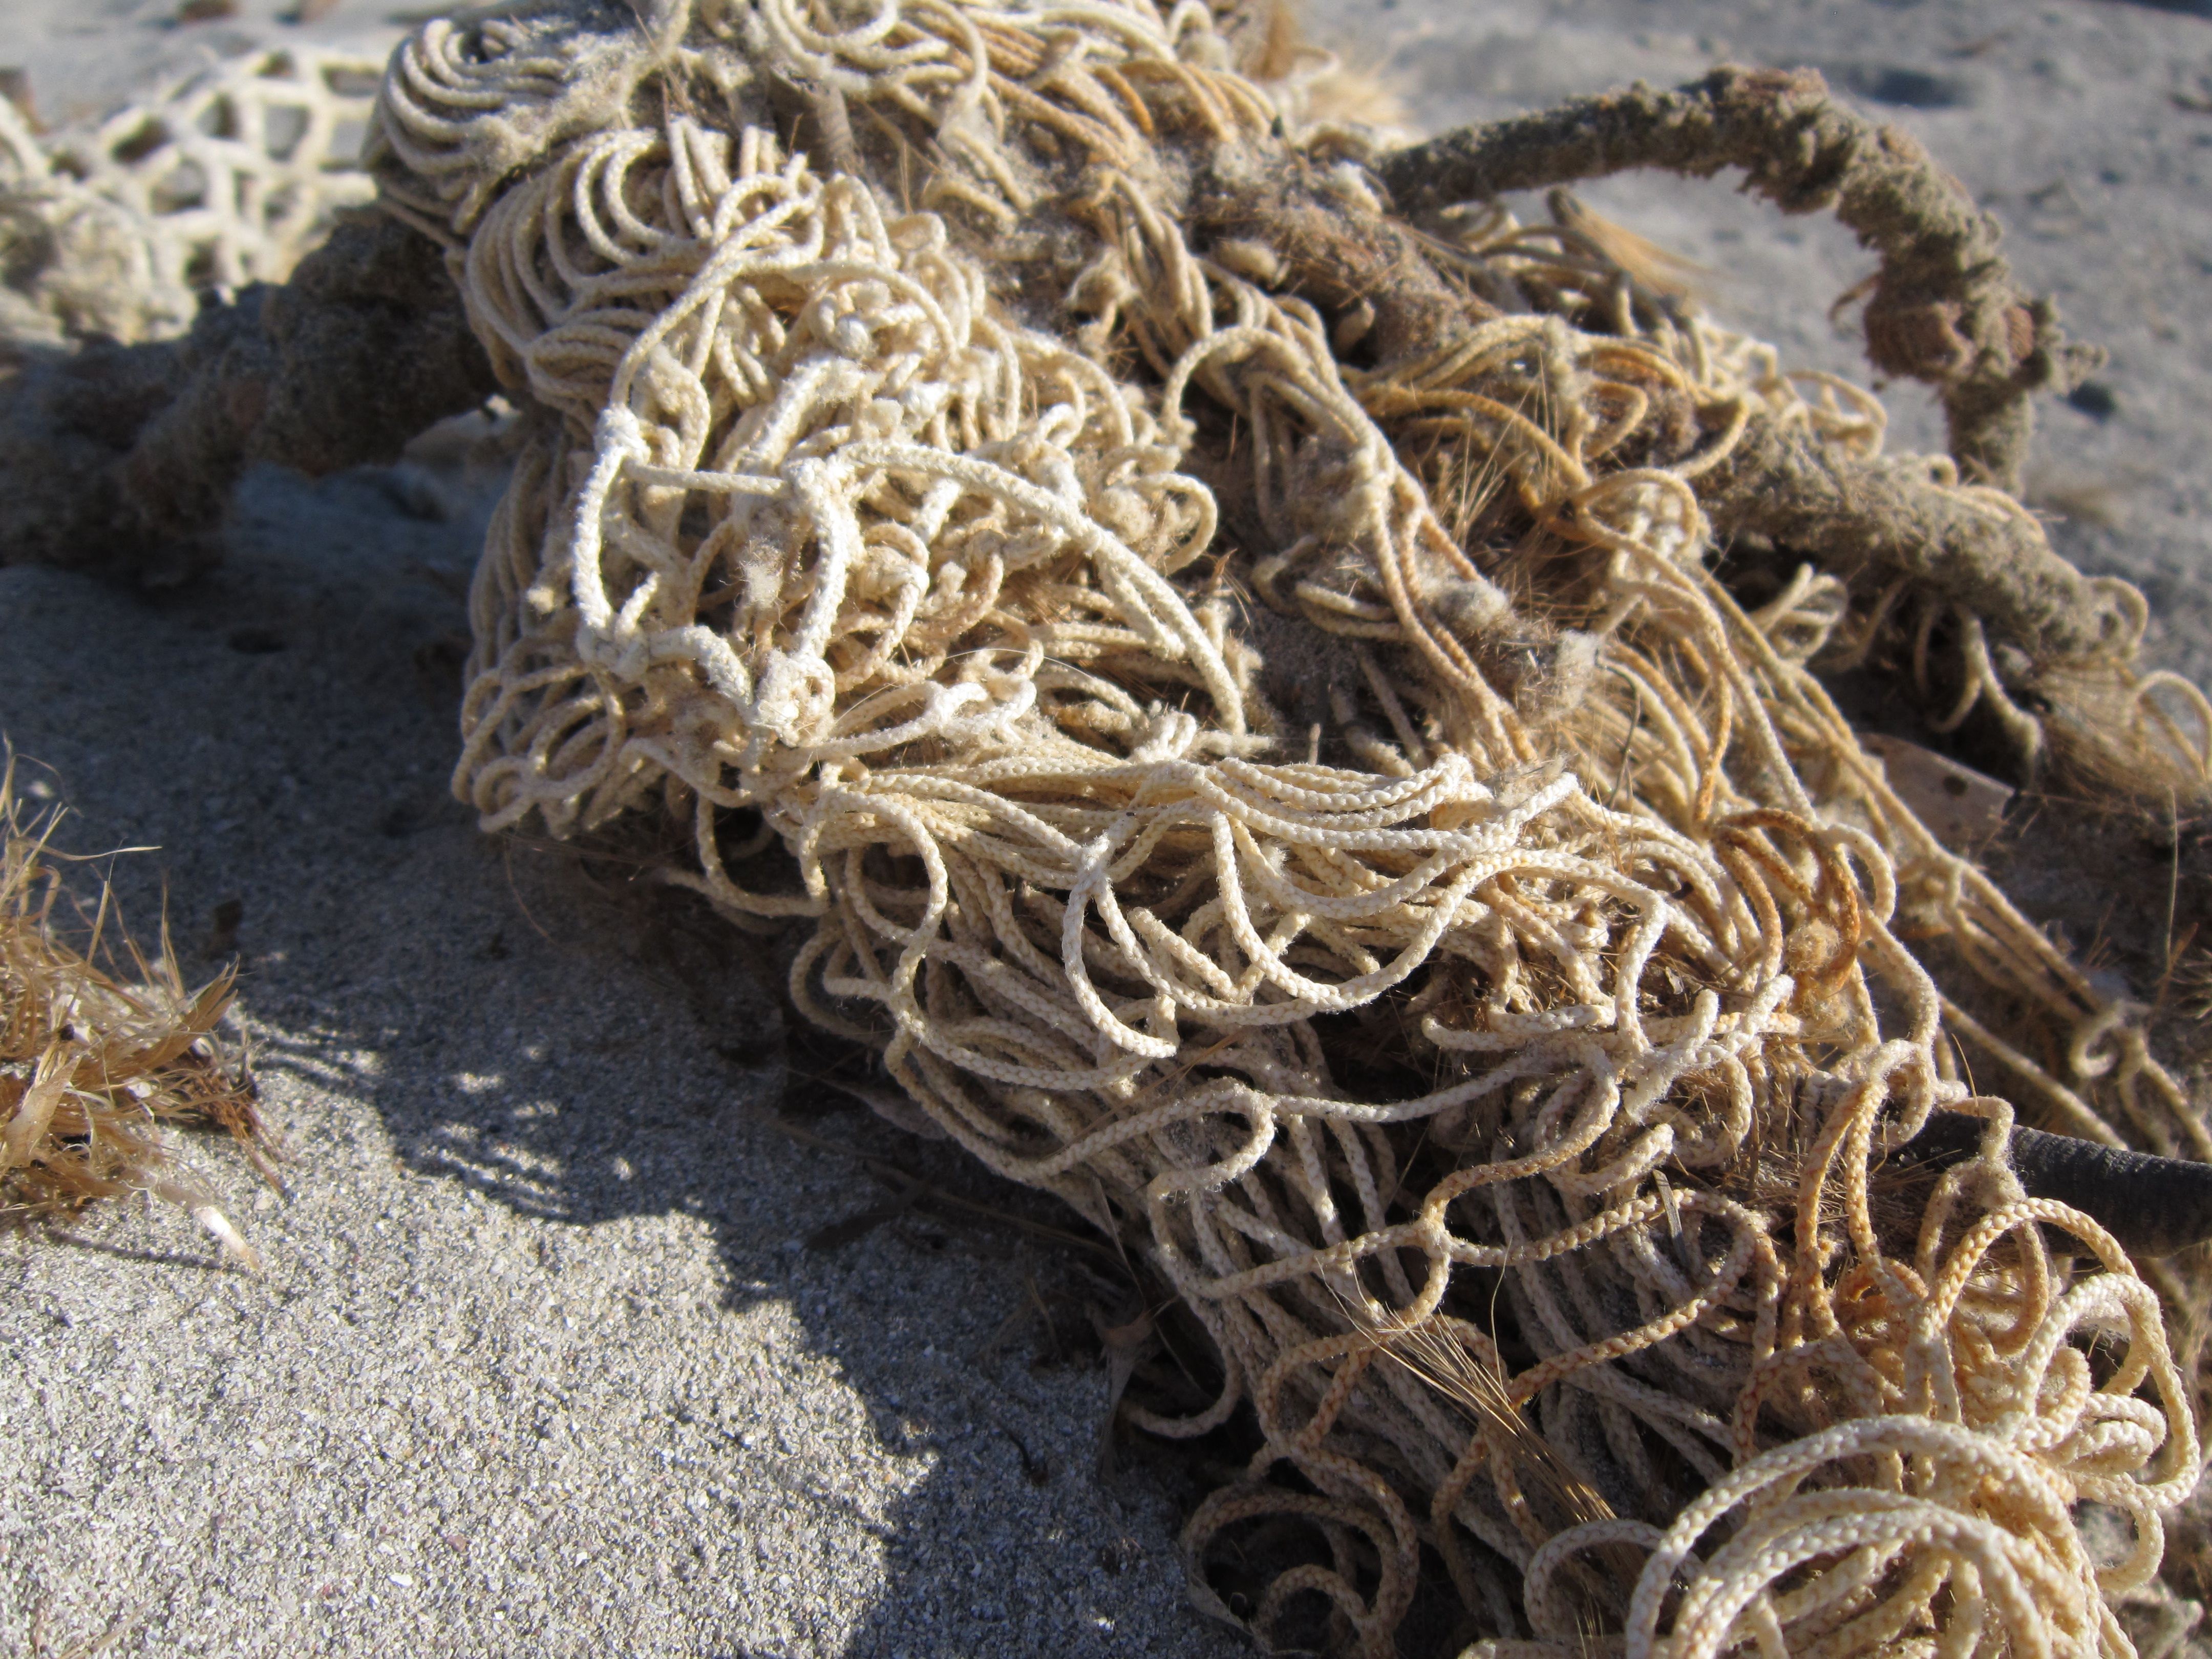
beach, sand, seaweed, close, root, lost, network, flotsam, fishing net, washed ashore, natural fibres, nature network, grobmaschig